Bill Kauffman

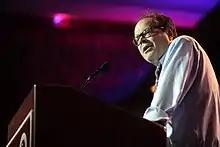
Kauffman in 2014

Bill Kauffman (born November 15, 1959) is an American political writer generally aligned with the localist movement. He was born in Batavia, New York, and currently resides in Elba, New York, with his wife and daughter.